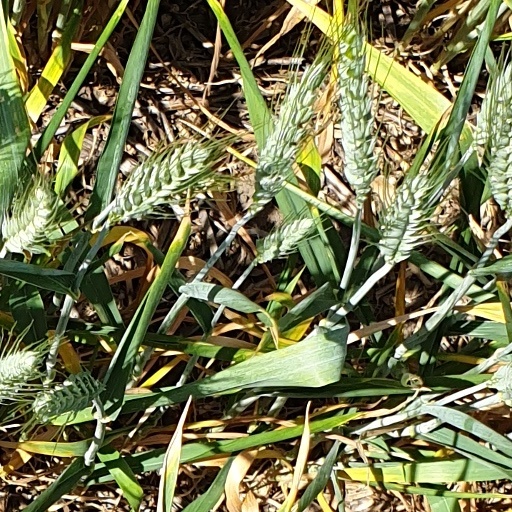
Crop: wheat